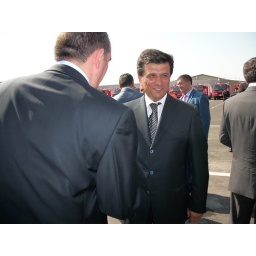
Emergency employees mark their holiday in new office building 100_0540